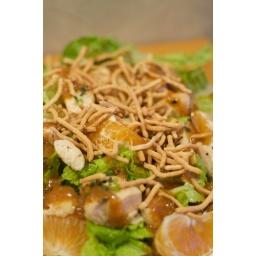
roasted chicken tenderloins over lettuce with thyme oranges and ginger dressing and fried noodles.